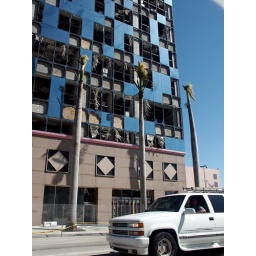
close-up shot of the building across from the court house in Ft. Lauderdale, FL - Hurricane Wilma, 2005